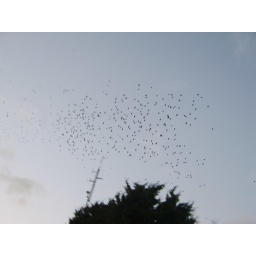
Like a bait ball in the sky :)